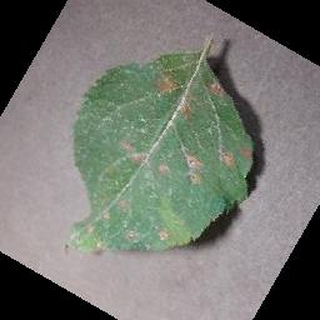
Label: apple_cedar_apple_rust